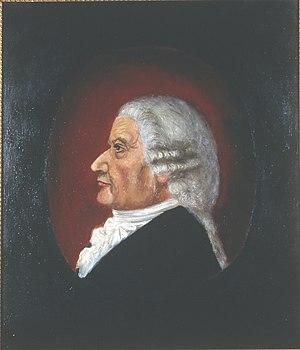
Cet article liste les membres de l'Assemblée constituante de Norvège lors de l'adoption de la constitution le 17 mai 1814. Ceux-ci ont été élu lors de l'élections de 1814, qui a débuté au mois de février.